Ascanio Luciano

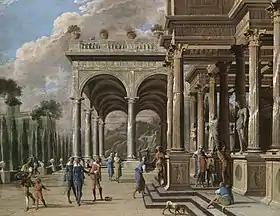
"Palatial architecture with figures"

Luciano was a specialist of architectural paintings, capricci, compositions with figures among ruins, and some "vedute". In these works, he displayed his thorough knowledge of perspective. His late works are often signed. There remain problems and controversies regarding attributions of certain works to Luciano as well as to whether he executed certain works entirely by himself or collaborated with specialised staffage painters for the figures in his architectural scenes. For instance, in the "Christ and the adultress" (private collection) some art historians see the hand of Luca Giordano or Giuseppe Simonelli while others ascribe the work entirely to Luciano.